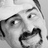
Emotion: happy